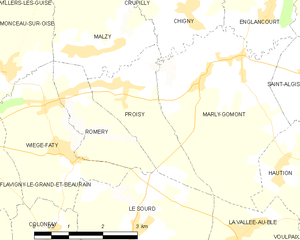
Carte des communes françaises: Proisy